Mormolyce phyllodes

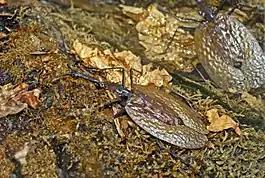
"Mormolyce phyllodes" on a forest floor

Mormolyce phyllodes, commonly known as the violin beetle, is a species of ground beetles in the subfamily Lebiinae. It is native to Southeast Asia.